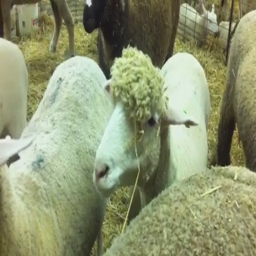
The sheep is trying to join the ones in the main group.
a group of sheep standing in a pen full of hay
Several white sheep inside of a hay lined coral.
A flock of sheep moves within the confines of their fenced area.
Caged sheep are huddled together standing on hay.